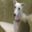
Label: dog